Swan Hills

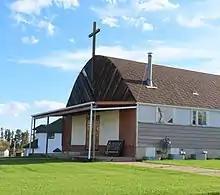
United Church in quonset hut

Swan Hills' wilderness setting makes it a popular year-round destination for nature enthusiasts and outdoor sports including camping, hunting, fishing, trapping and ATV riding.